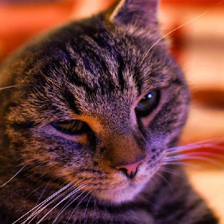
Label: animals